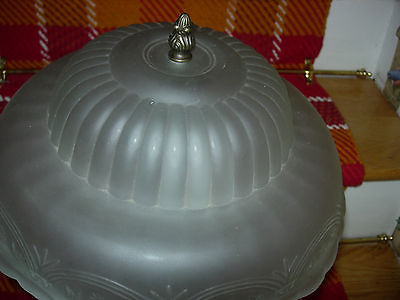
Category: lamp